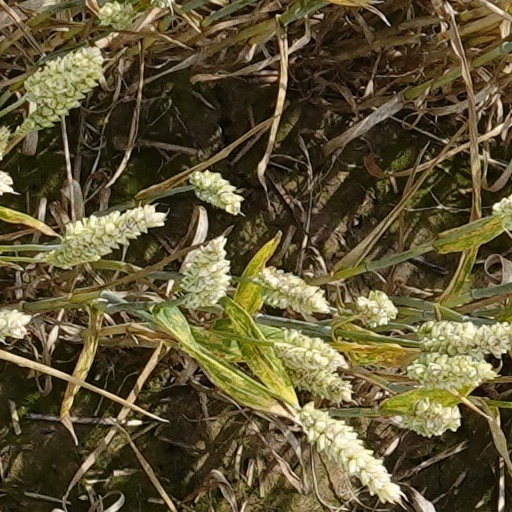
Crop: wheat